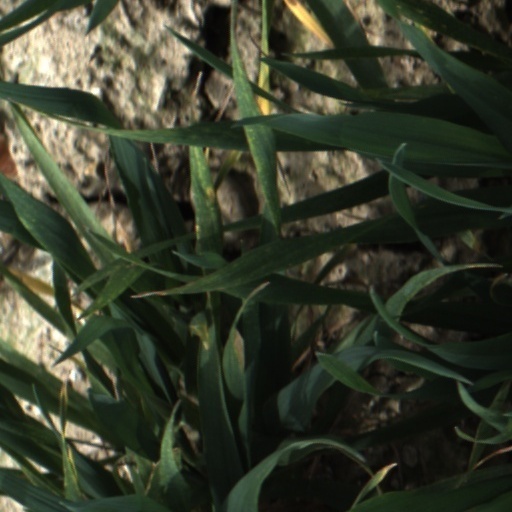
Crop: wheat